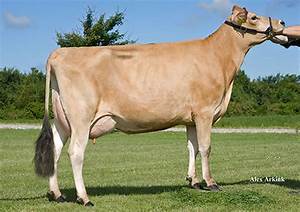
Label: cow